Meiji era

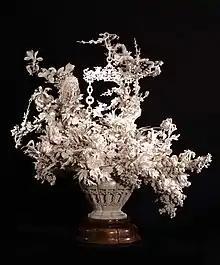
"Basket of Flowers", . Khalili Collection of Japanese Art.

Japan's porcelain industry was well-established at the start of the Meiji era, but the mass-produced wares were not known for their elegance. During this era, technical and artistic innovations turned porcelain into one of the most internationally successful Japanese decorative art forms. The career of porcelain artist Makuzu Kōzan is an archetype for the trajectory of Meiji art. He was passionate about preserving traditional influences but adopted new technologies from the West. He was an entrepreneur as well as an artist, organizing a workshop with many artisans and actively promoting his work at international exhibitions, travelling extensively in Europe. As his career went on, he adopted more Western influences on his decoration, while his works shaped Western perceptions of Japanese design. Underglaze blue painting on porcelain was well-established in Japan, and the Kozan workshop transformed this practice, combining multiple underglaze colors on a single item and introducing more subtle graduations of color.